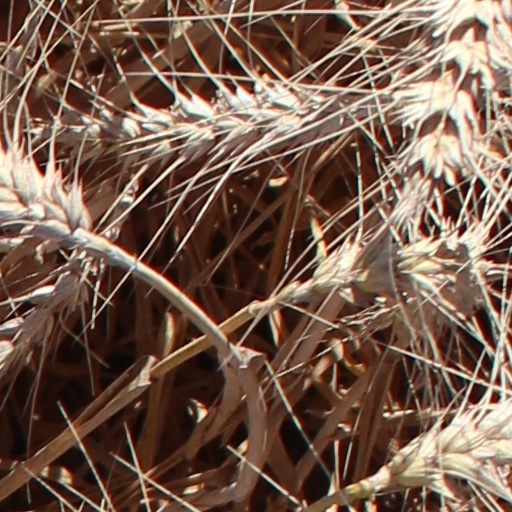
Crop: wheat